Los Angeles Rams

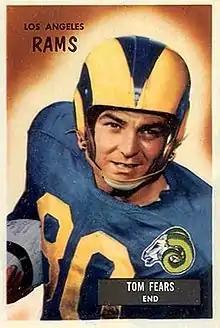
Hall of Fame WR Tom Fears, attended Manual Arts High School (in L.A.) and UCLA

In the late 1950s and early 1960s, the Rams went from being the only major professional sports franchise in Southern California and Los Angeles to being one of five. The Los Angeles Dodgers moved from Brooklyn in 1958, the Los Angeles Chargers of the upstart AFL was established in 1960, the Los Angeles Lakers moved from Minneapolis in 1960, and the Los Angeles Angels were awarded to Gene Autry in 1961. In spite of this, the Rams continued to thrive in Southern California. In the first two years after the Dodgers moved to California, the Rams drew an average of 83,681 in 1958 and 74,069 in 1959. The Rams were so popular in Los Angeles that the upstart Chargers chose to move to San Diego rather than attempt to compete with the Rams. The "Los Angeles Times" put the Chargers plight as such: "Hilton [the Chargers owner at the time] quickly realized that taking on the Rams in L.A. was like beating his head against the wall."